Richard Varick

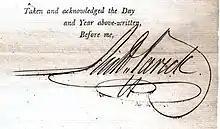
Signature of Richard Varick while Mayor of New York (1798)

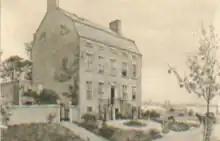
Prospect Hall in 1812

Varick would peak politically as the Mayor of New York City for twelve years during the formative post-Independence era from 1789 to 1801. While Mayor, he would continue his establishment of the technocratic structure that would ensure New York City's place as the commercial capital of the United States, despite the political capital moving to Philadelphia, then Washington D.C. At this time in history, there was no precedent of commercial and political leadership split between two cities.